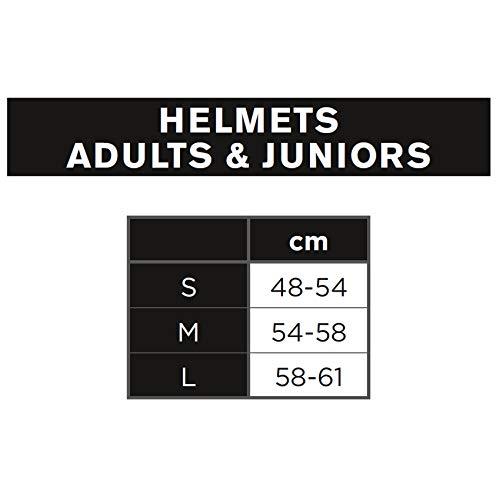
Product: K2 Varsity Helmet
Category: Sports & Outdoors | Outdoor Recreation | Skates, Skateboards & Scooters | Skateboarding | Protective Gear
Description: Durable ABS Shell.
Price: $29.99 - $35.95
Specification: Shipping Information: View shipping rates and policies|ASIN: B082BW81MK|    #2311    in Inline & Roller Skating Equipment